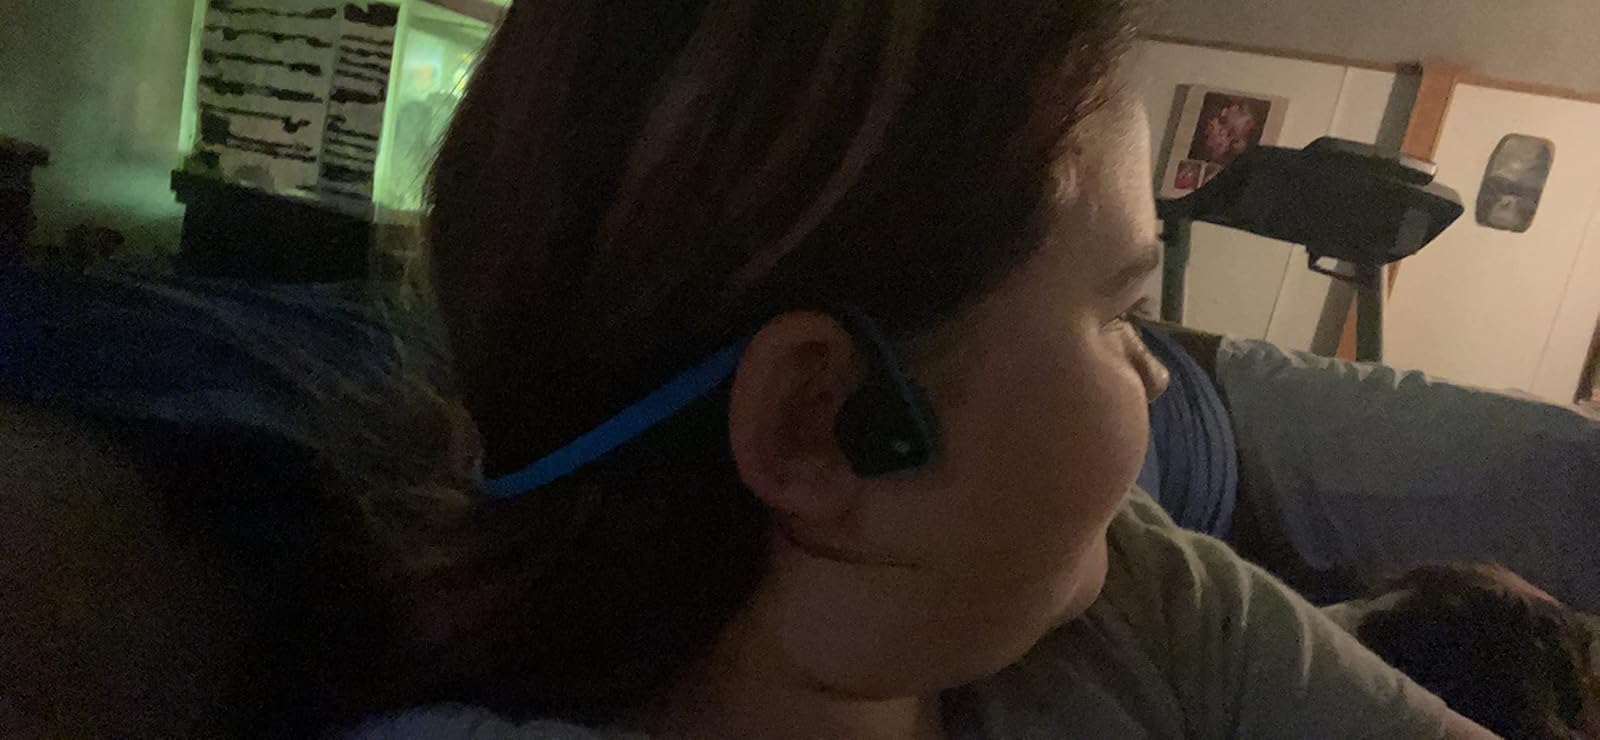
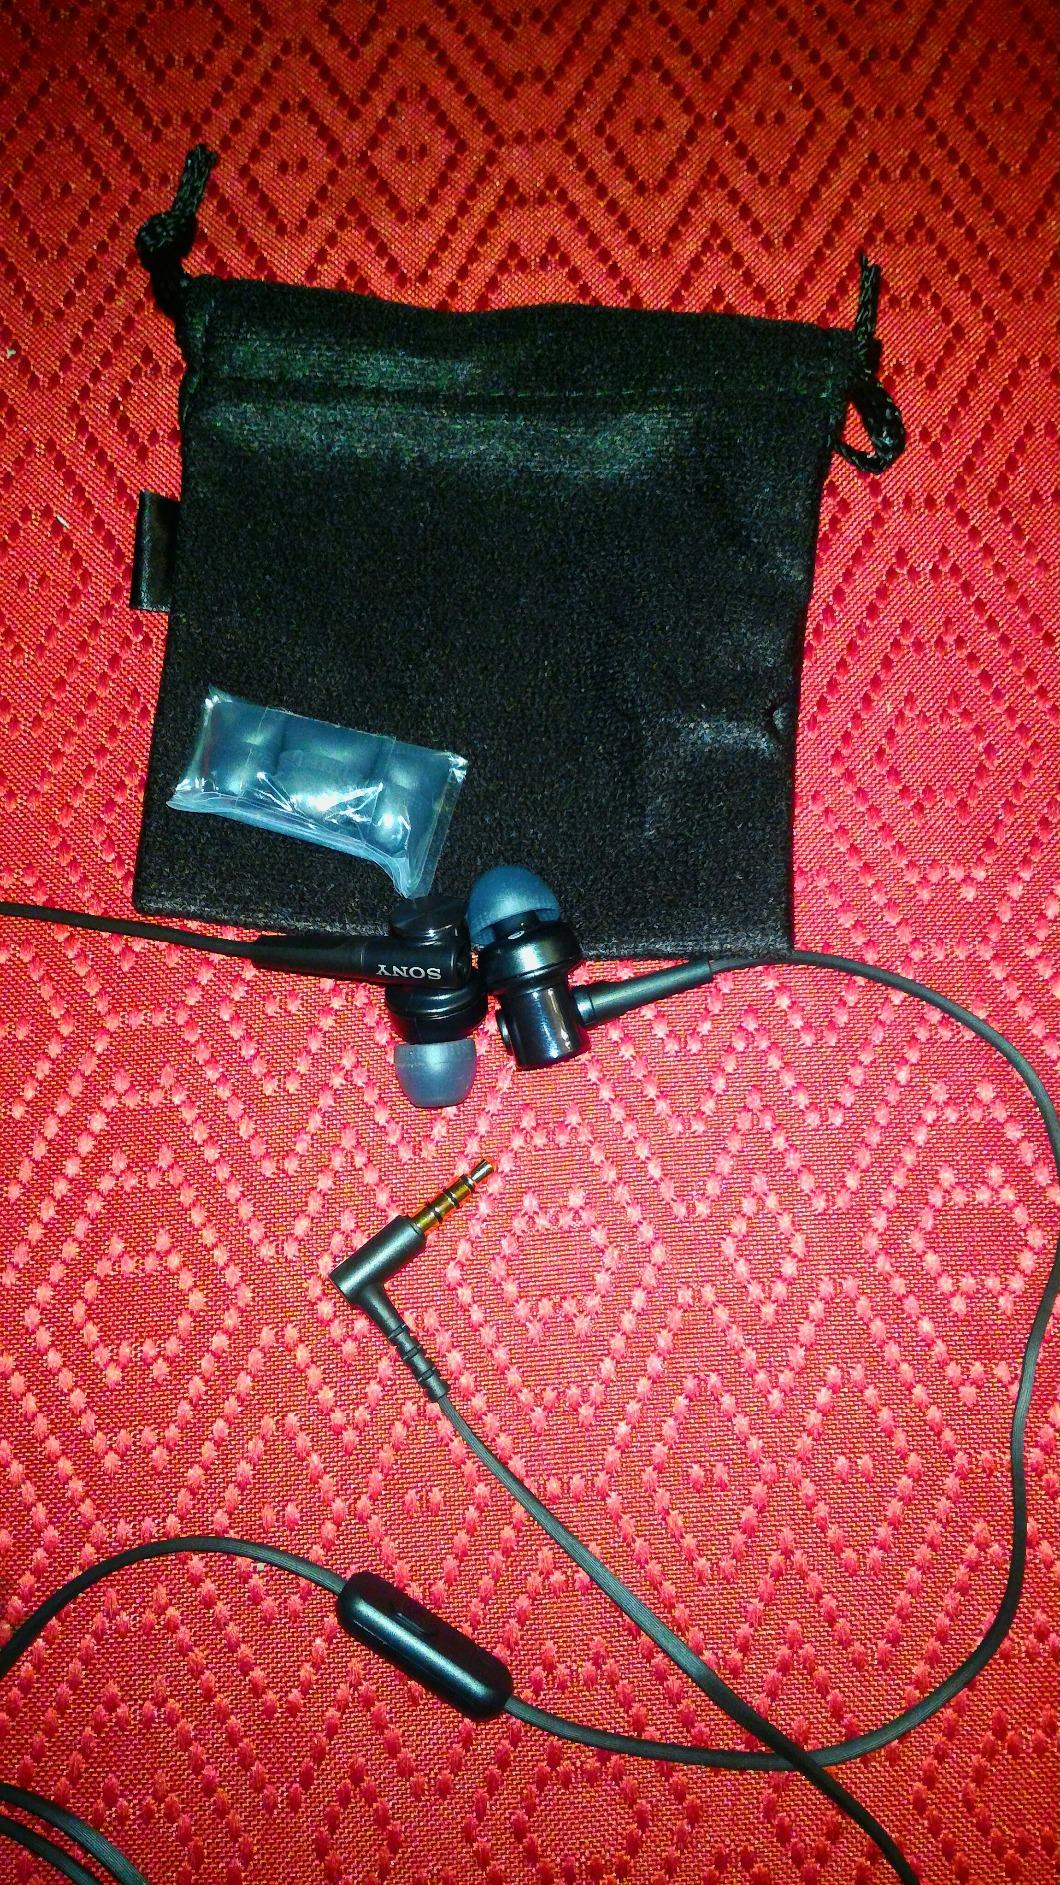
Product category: headphones
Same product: no